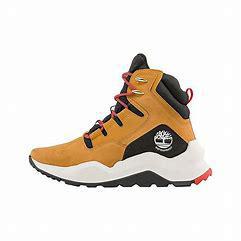
Brand: Timberland
Model: Madbury